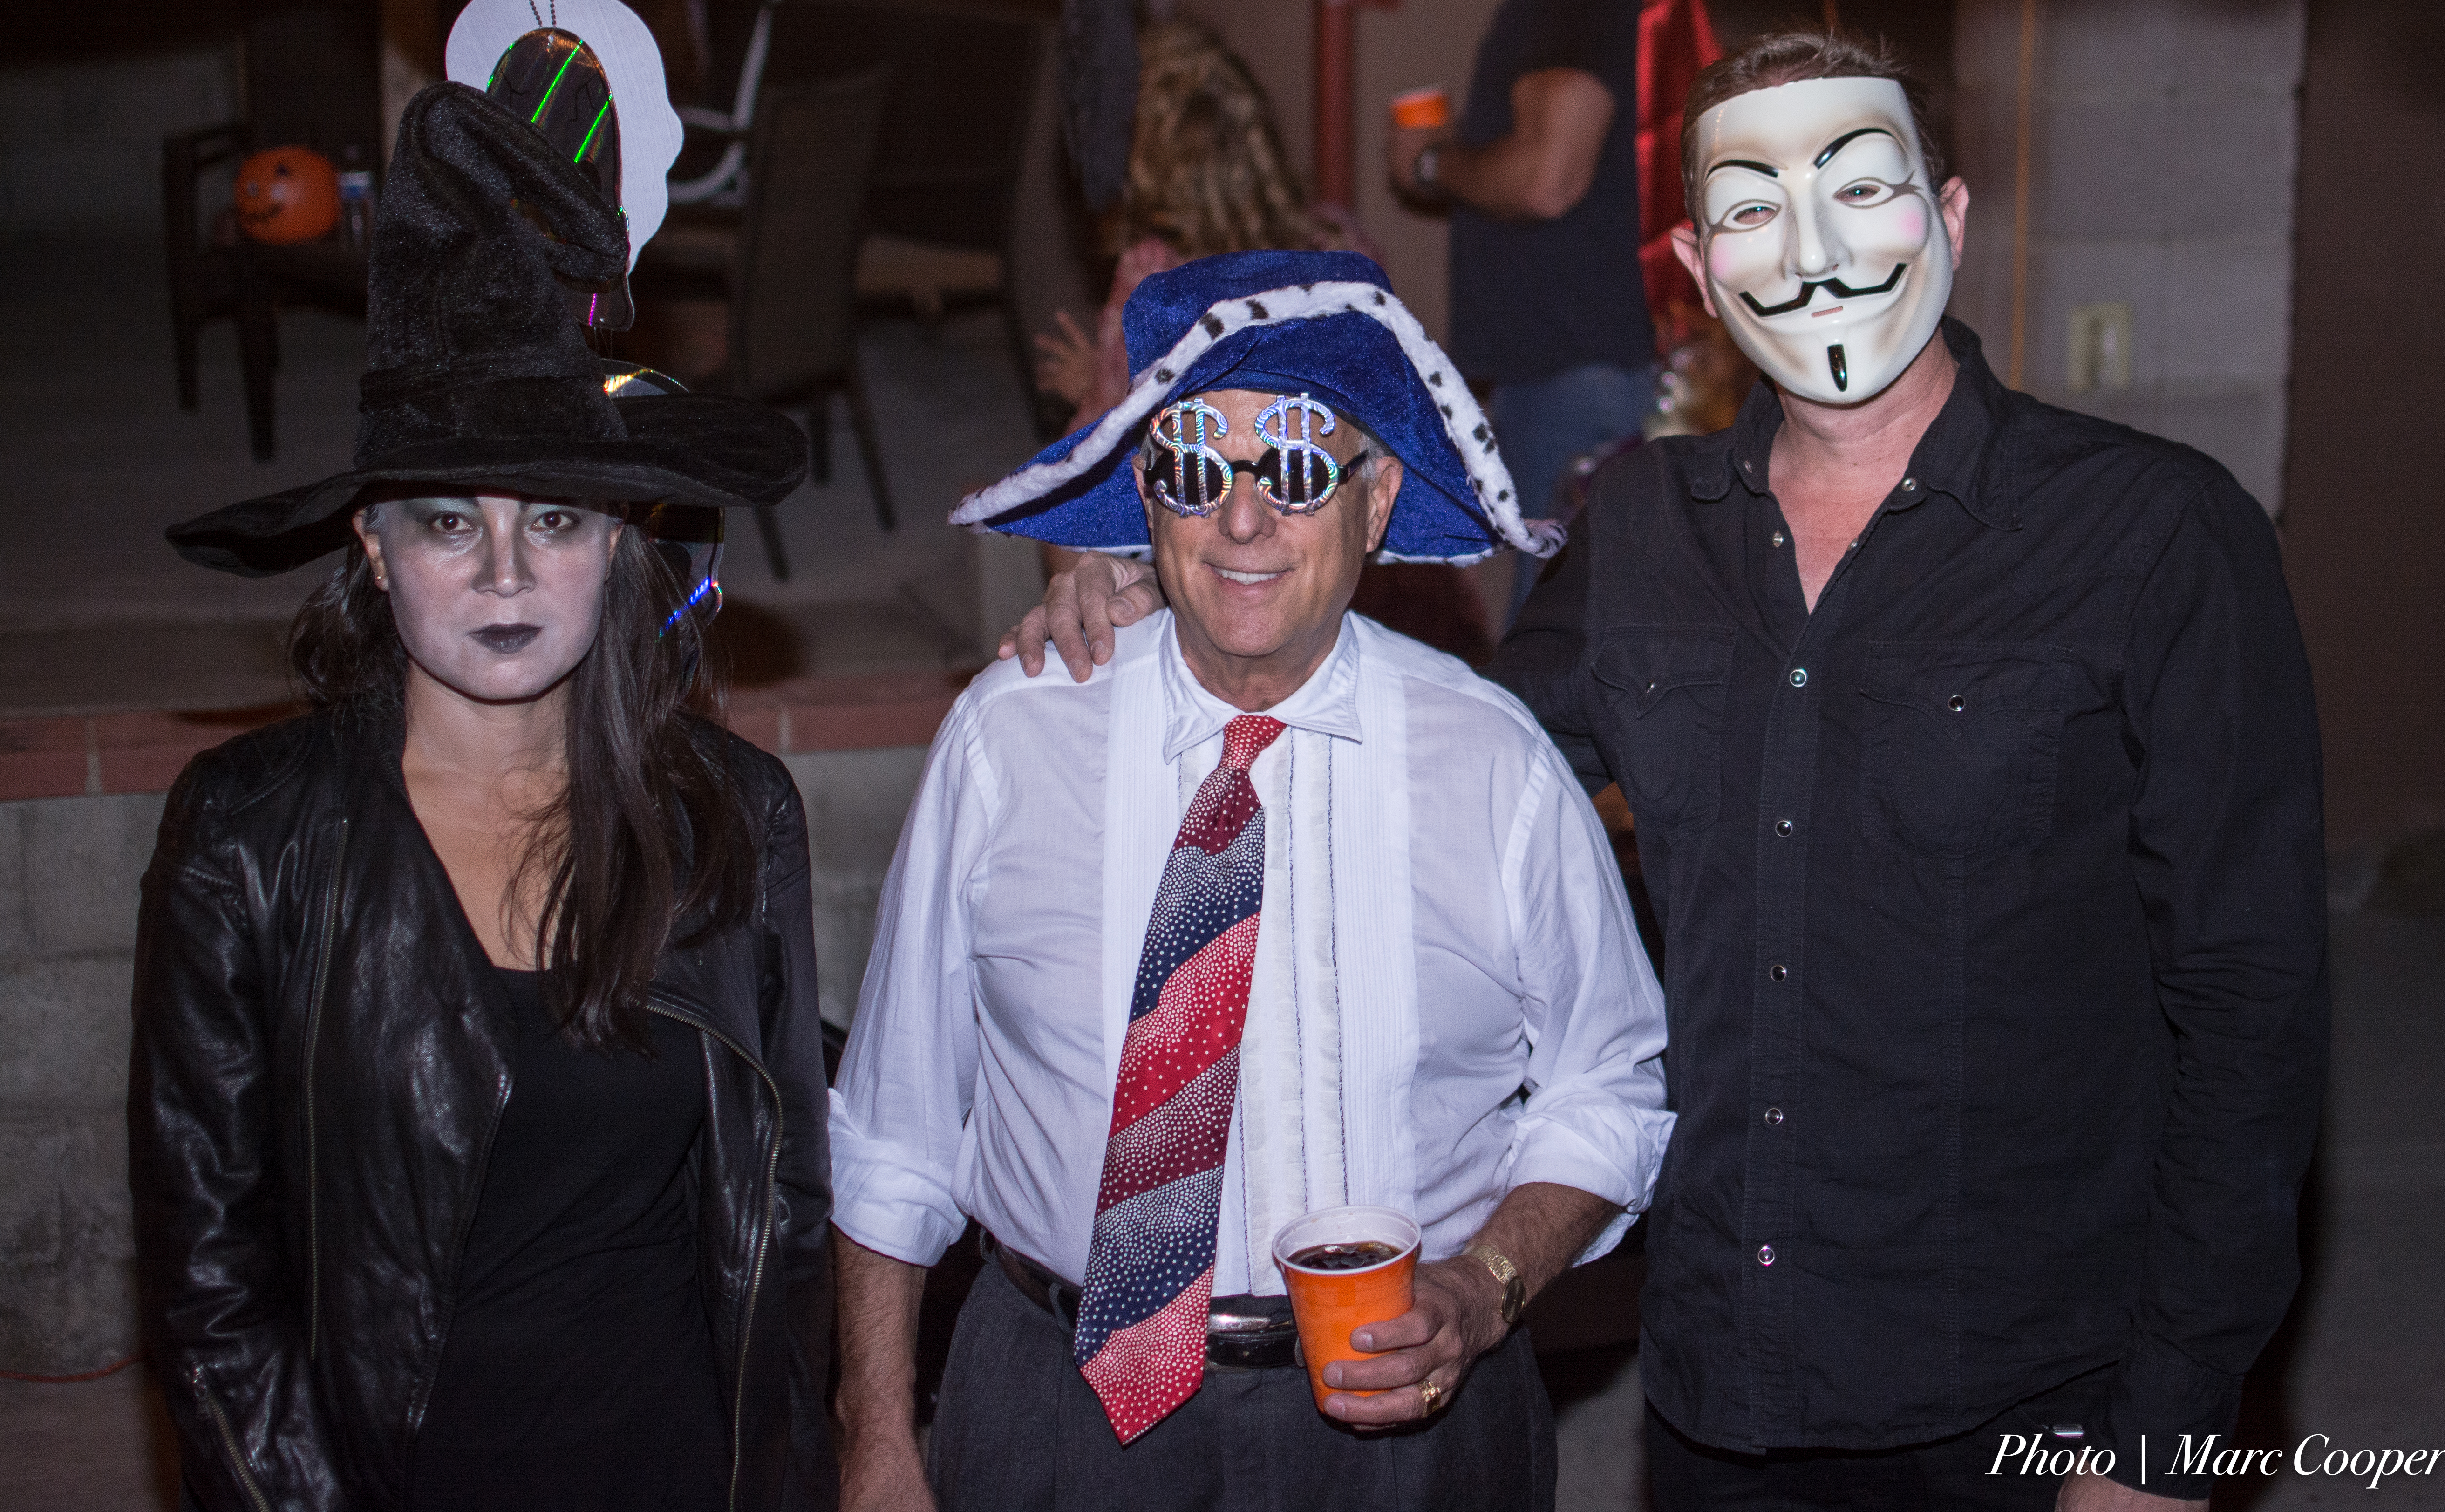
clothing